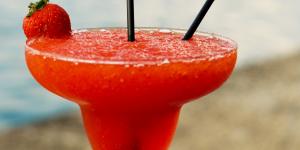
coctel de fresa